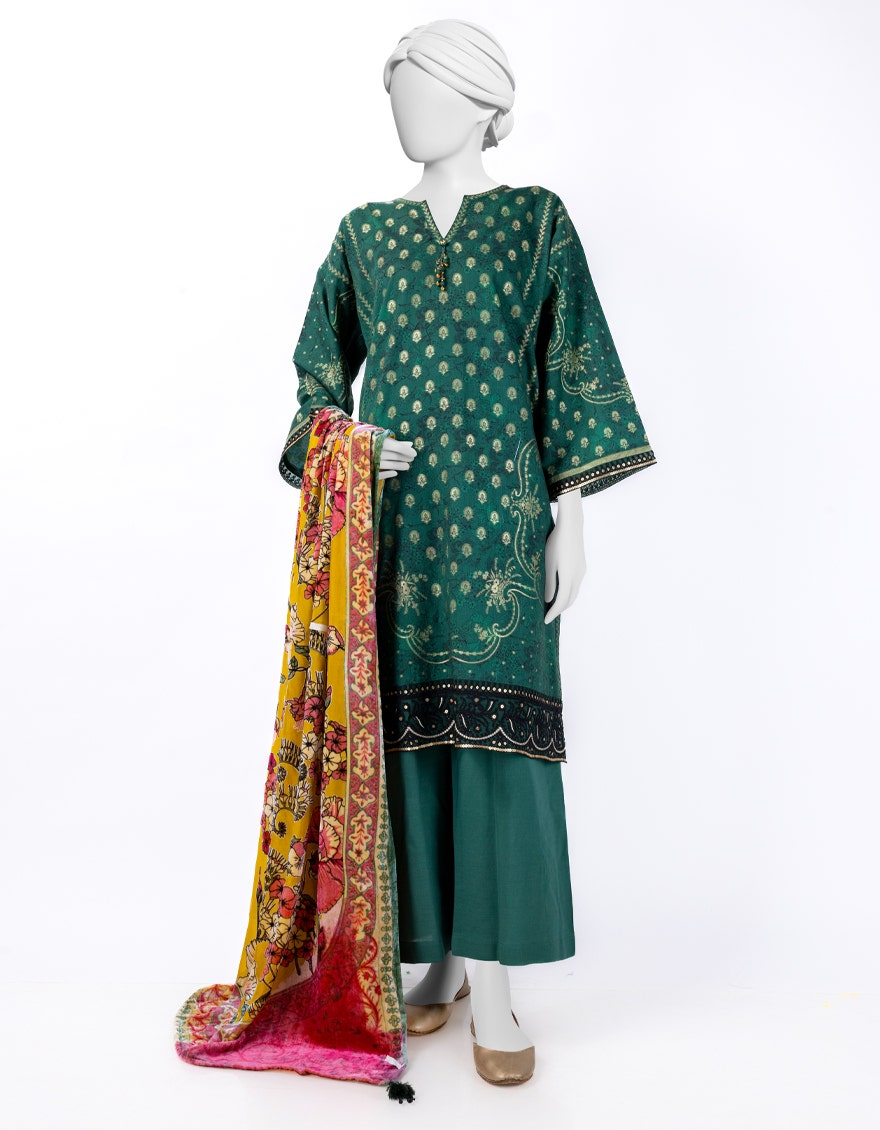
green multi embroidered salwar suit